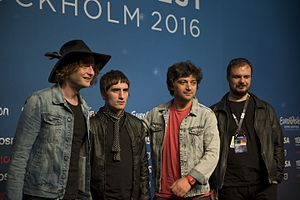
Nika Kocharov & Young Georgian Lolitaz
Nika Kocharov & Young Georgian Lolitaz, er en indie rockband, som repræsenterede Georgien i Eurovision Song Contest 2016 med sangen "Midnight Gold". De opnåede en 20. plads.